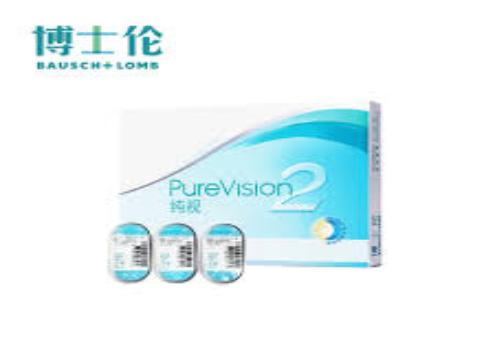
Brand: bauschlomb-1
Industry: Medical